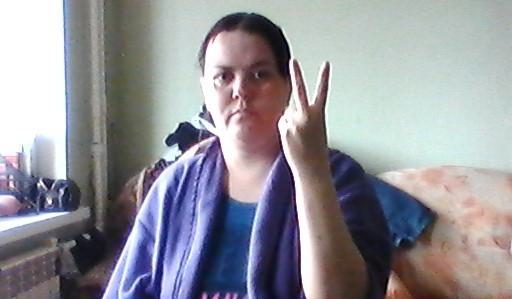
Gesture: peace_inverted